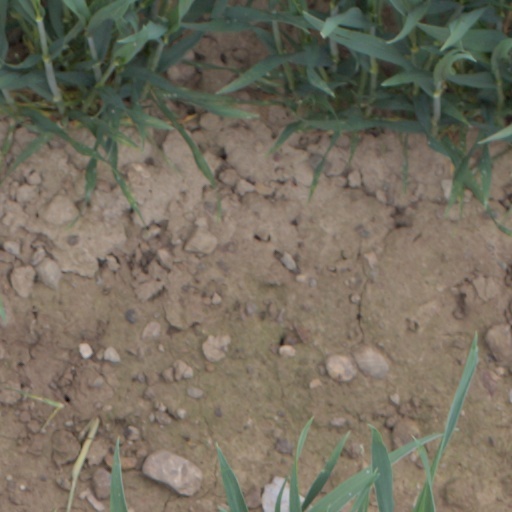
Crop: wheat